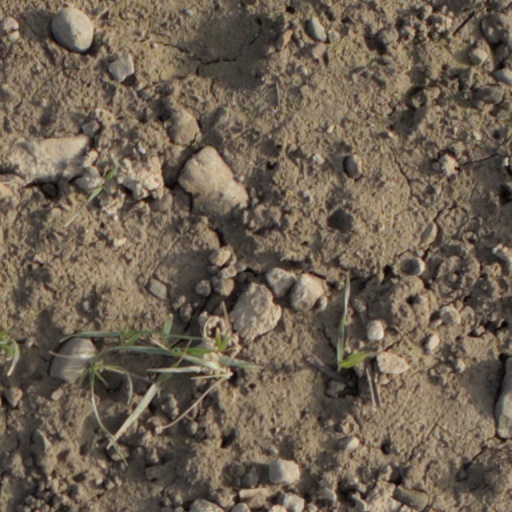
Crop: wheat